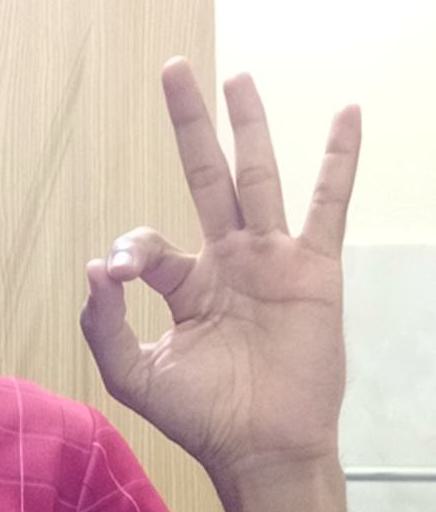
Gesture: ok